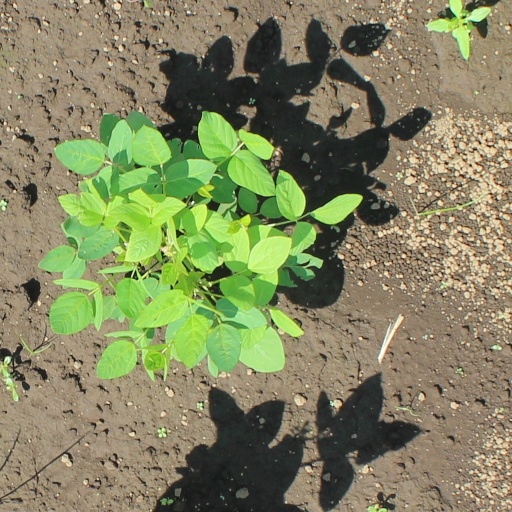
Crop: soybean